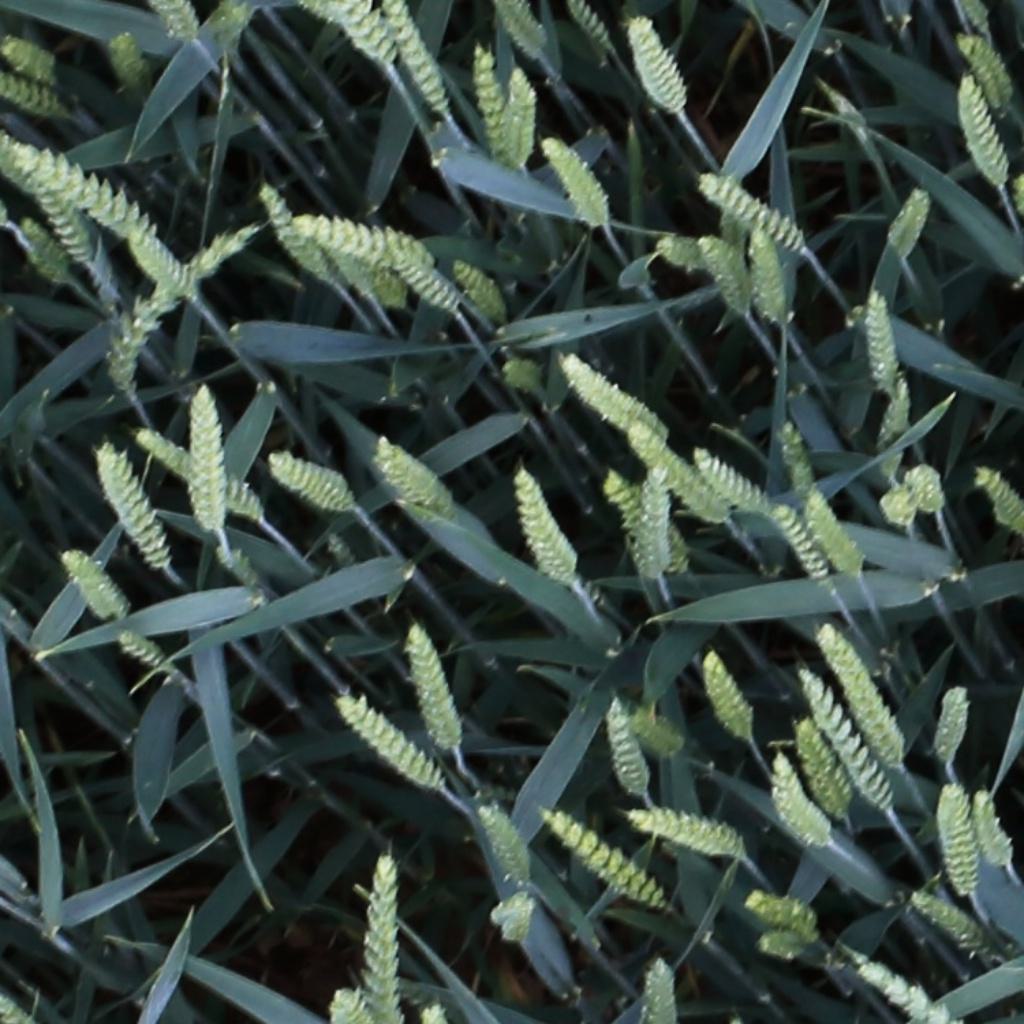
Country: Switzerland
Location: Usask
Wheat development stage: Filling